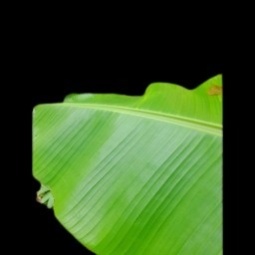
Label: Healthy